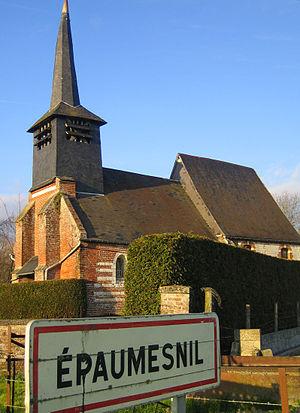
Épaumesnil est une commune française située dans le département de la Somme, en région Hauts-de-France.